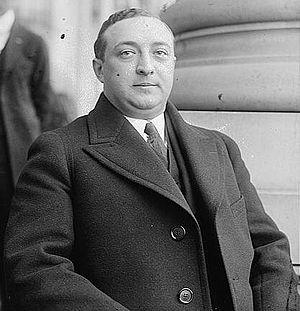
Le 14ᵉ district du Congrès de New York est un district du Congrès de la Chambre des représentants des États-Unis situé à New York, actuellement représenté par le Démocrate Alexandria Ocasio-Cortez.